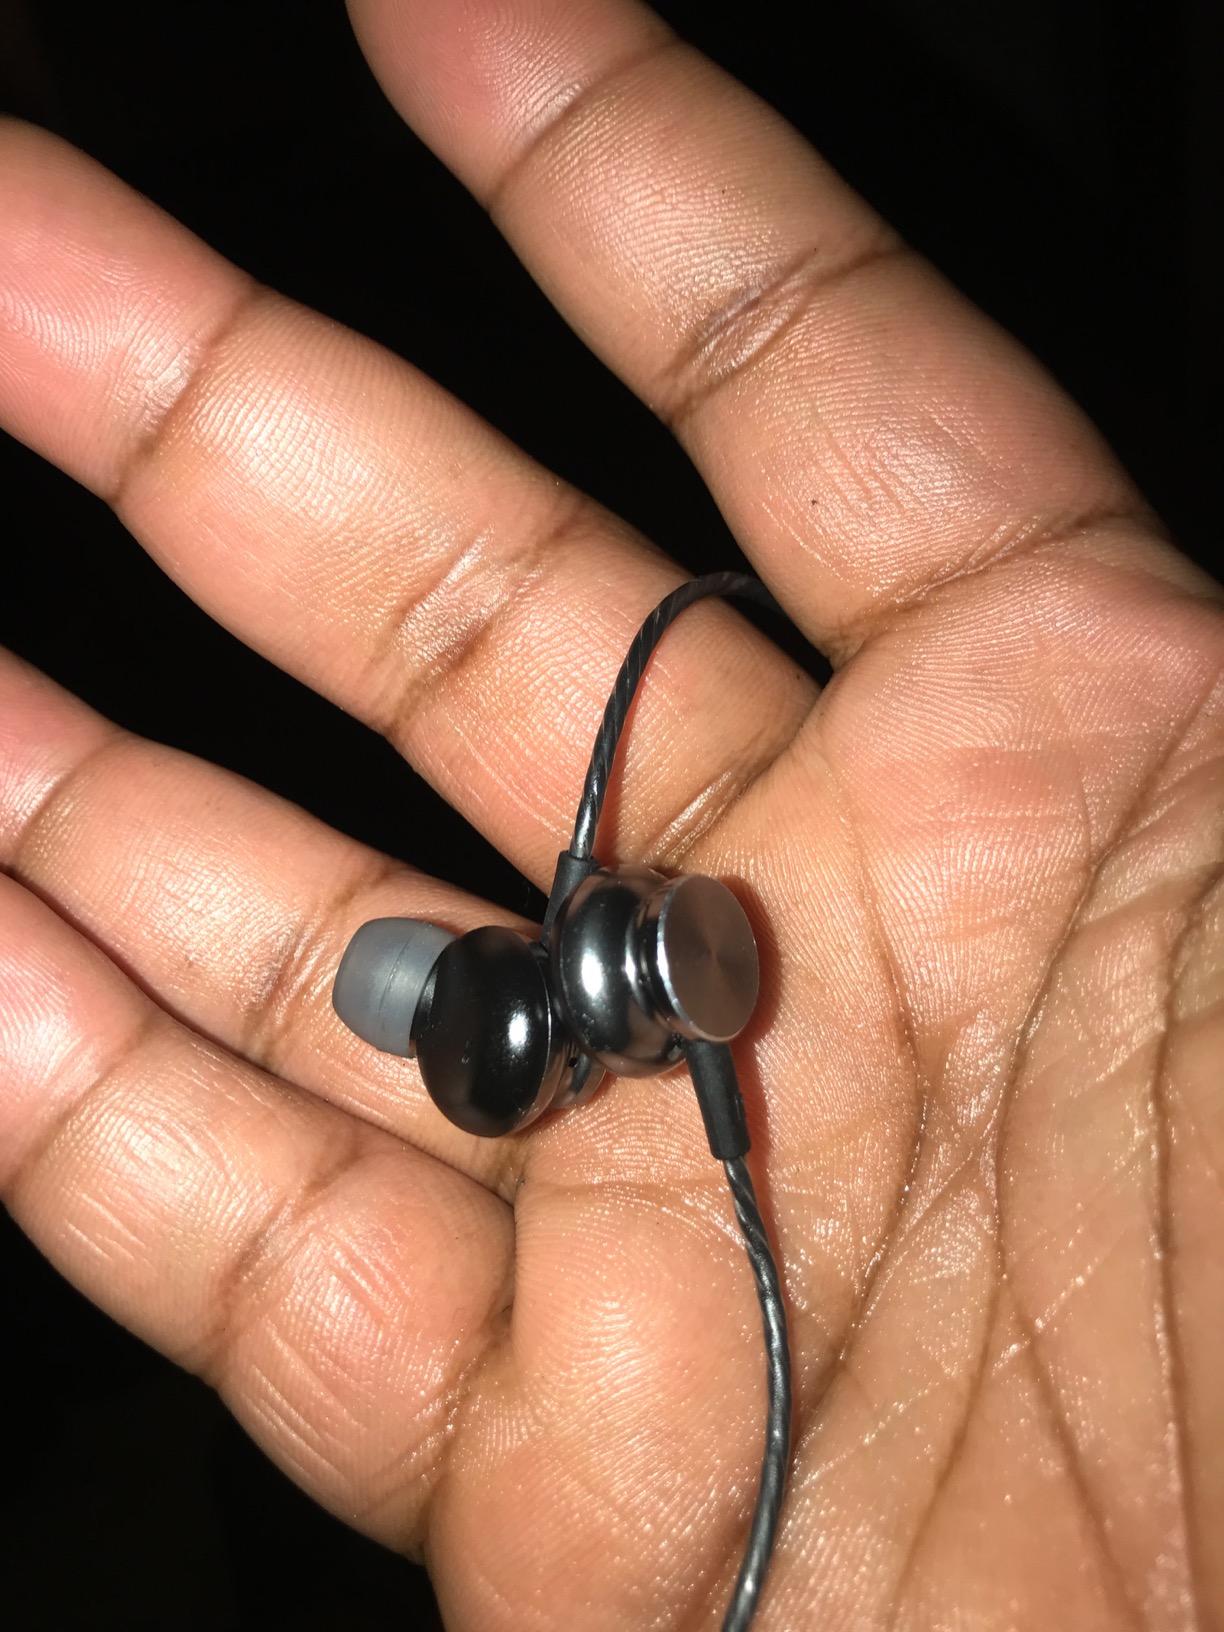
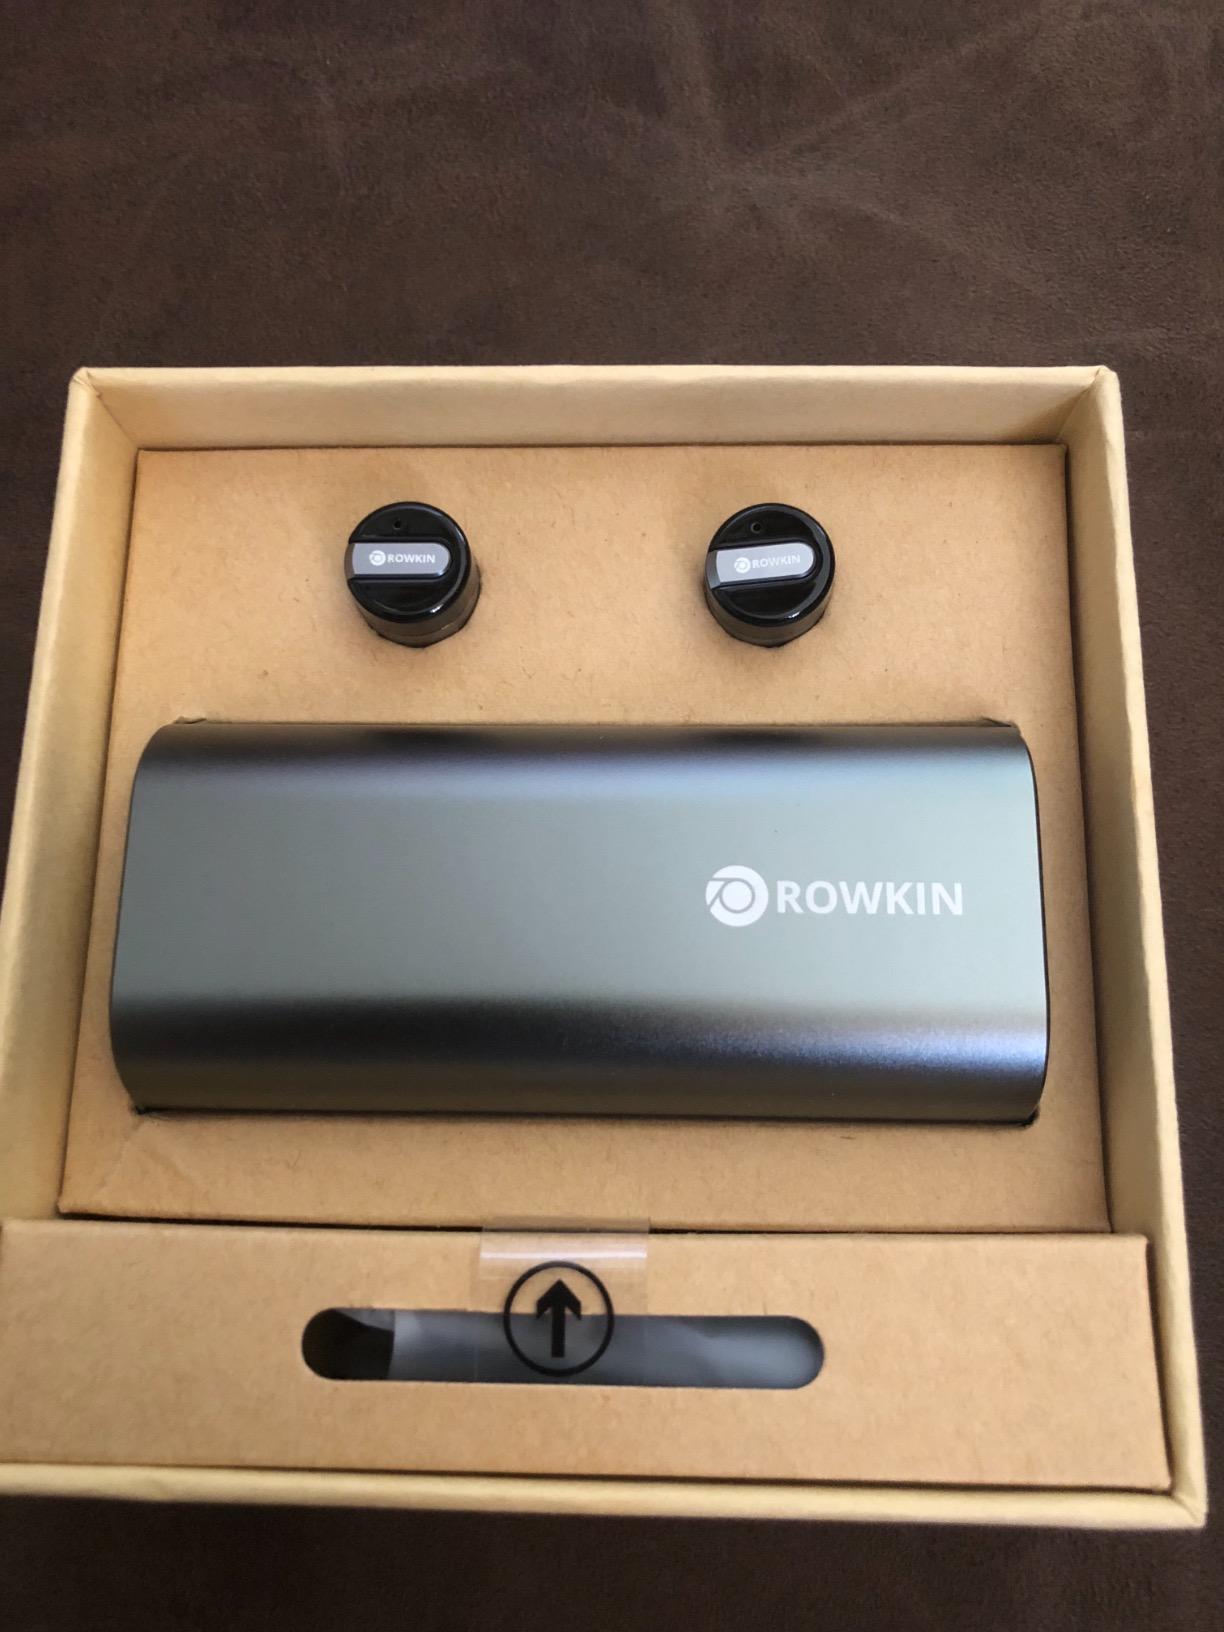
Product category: headphones
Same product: no